Don McLean

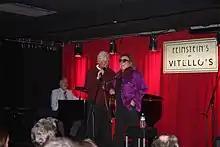
Alex Trebek and Don McLean onstage at Trebek's annual Christmas Party

In February 2021, to commemorate the 50th anniversary of "American Pie", McLean recorded an A cappella rendition with the band Home Free. He stars in the music video with the singers in a virtual collaboration. The video won three Telly Awards in 2021.